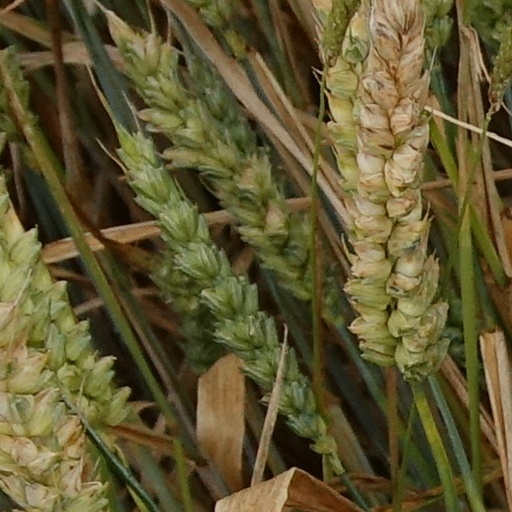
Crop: wheat